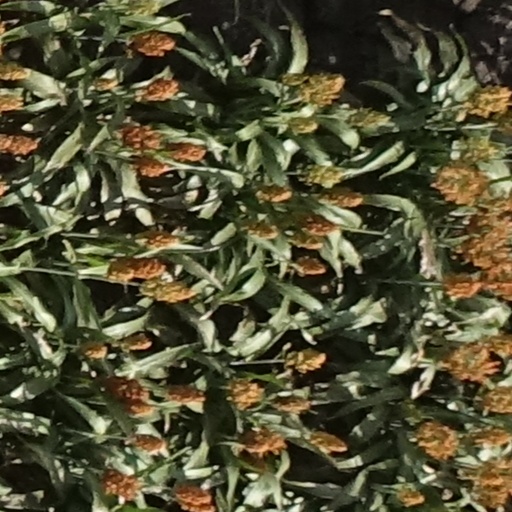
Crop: sorghum